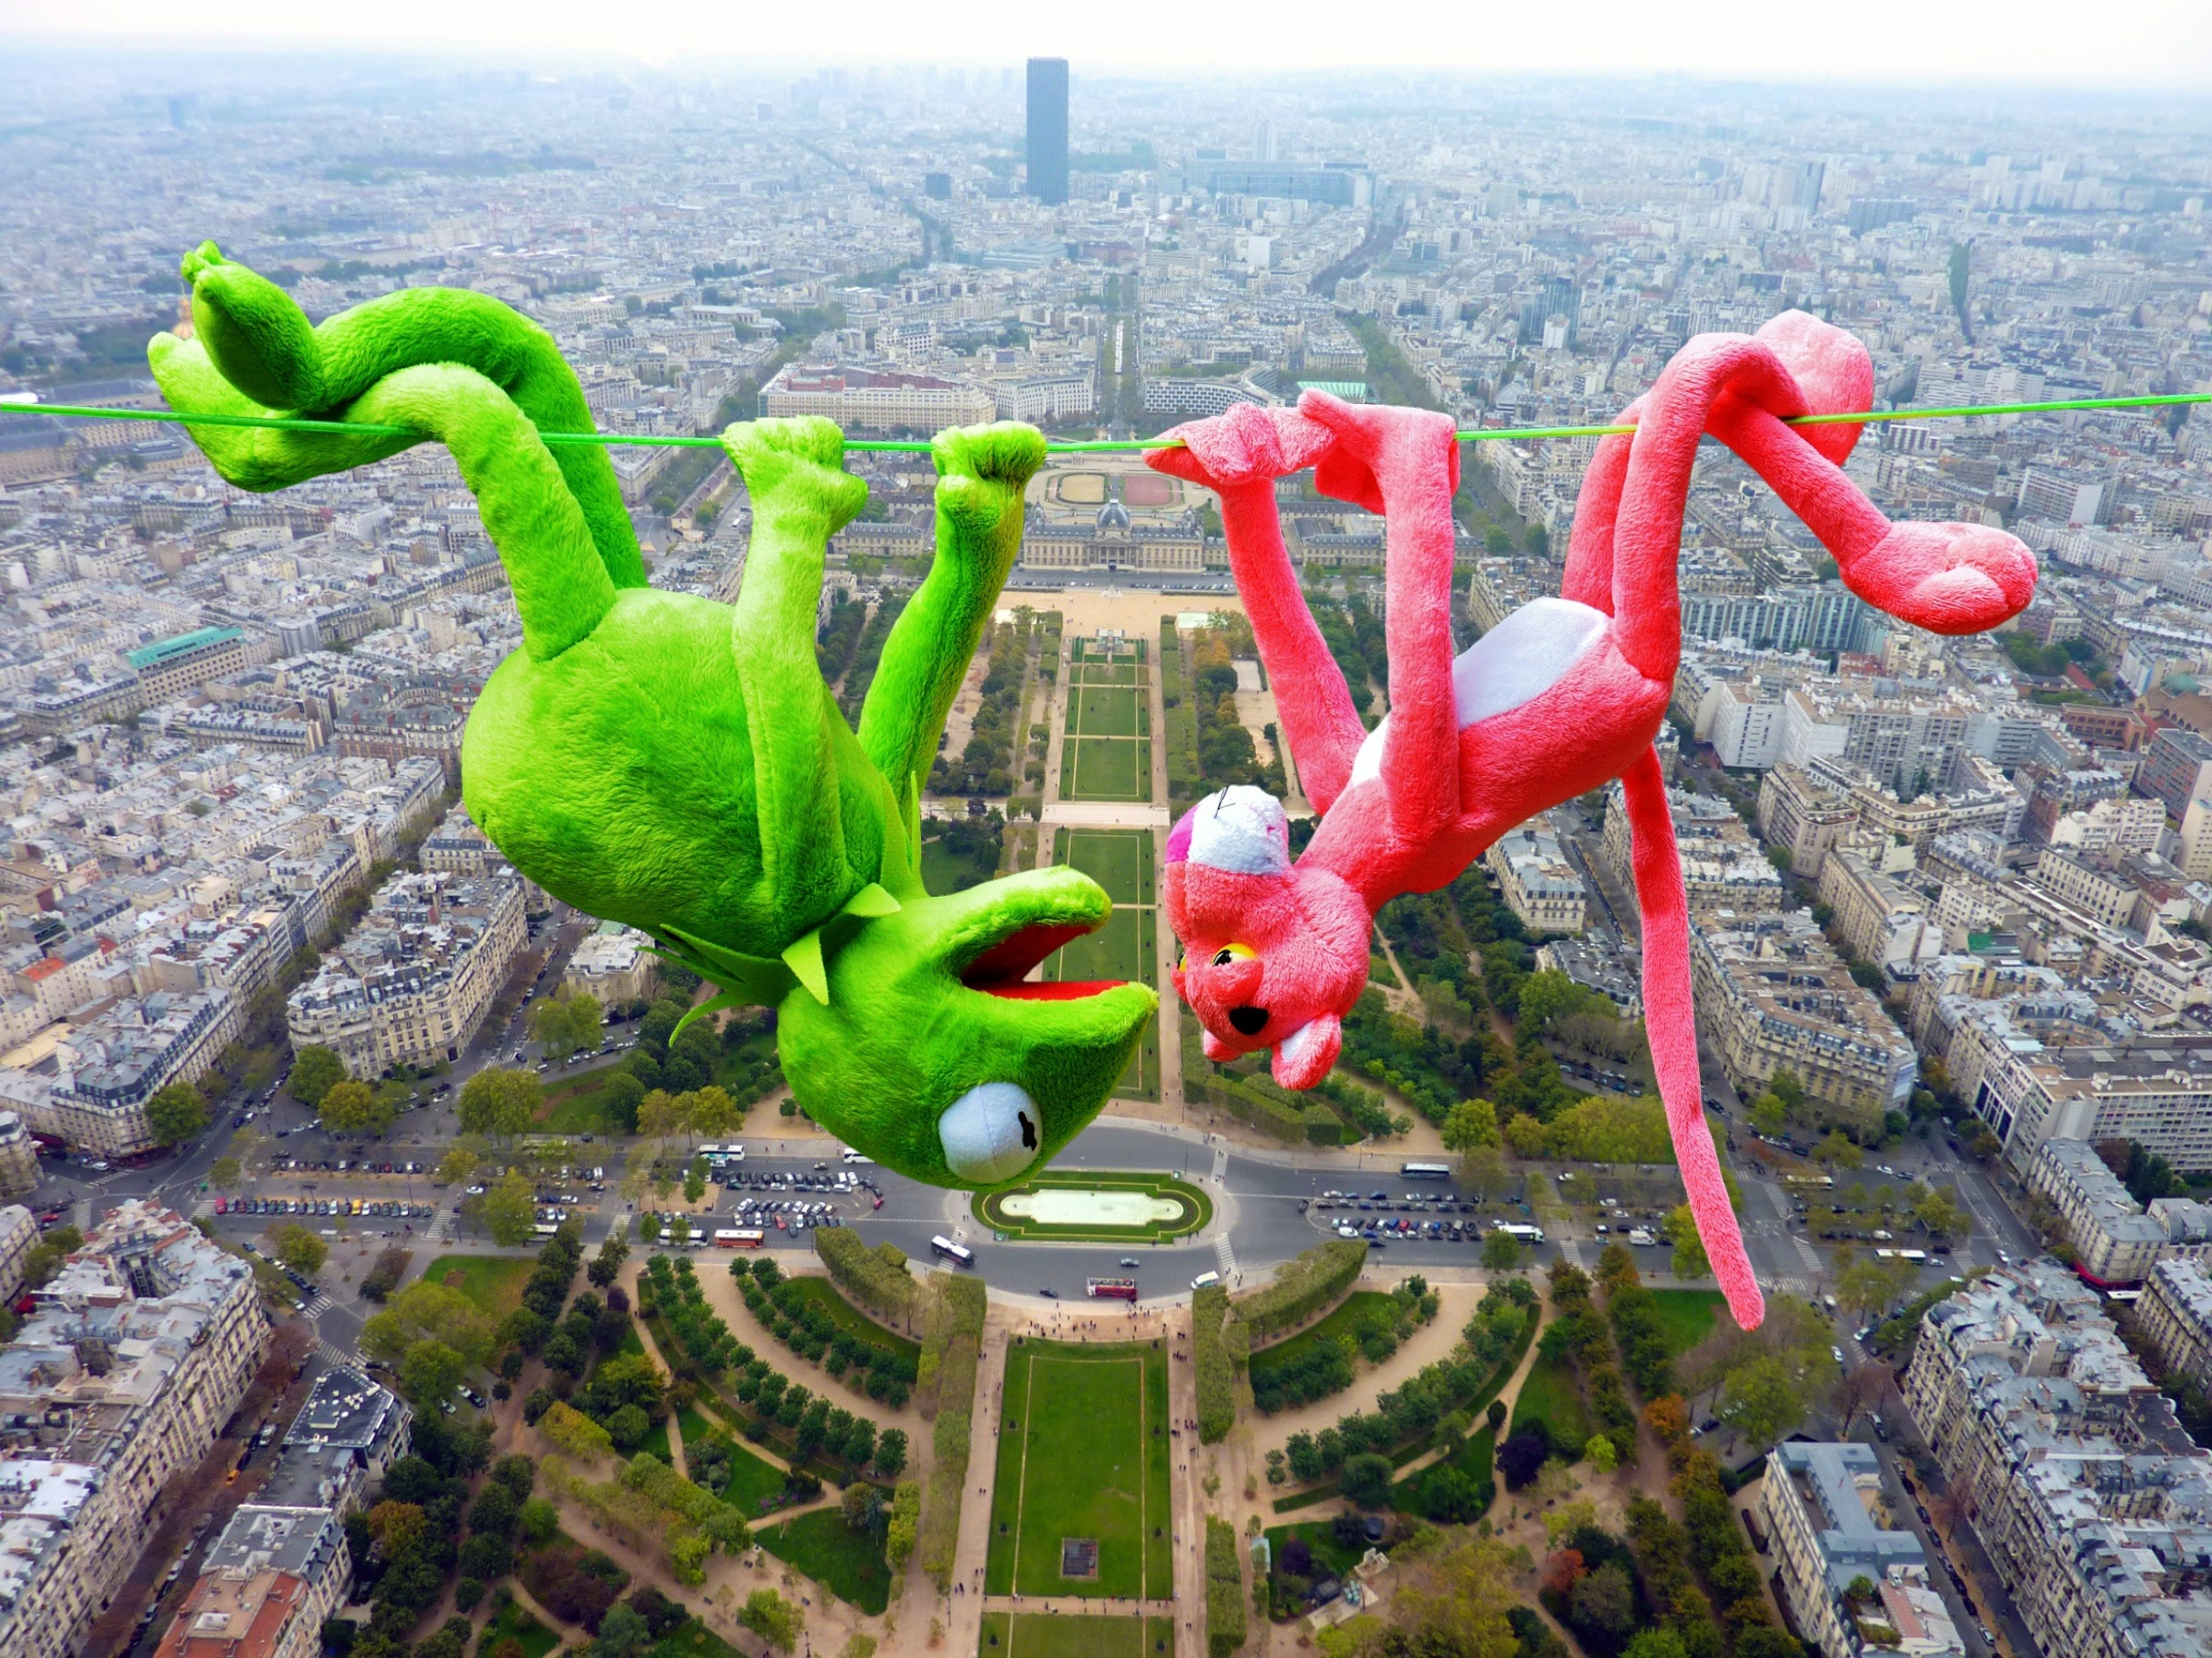
flower, city, recreation, amusement park, park, garden, height, playground, water park, kermit, water bird, depend, stuffed animals, high ropes, outdoor play equipment, the pink panter